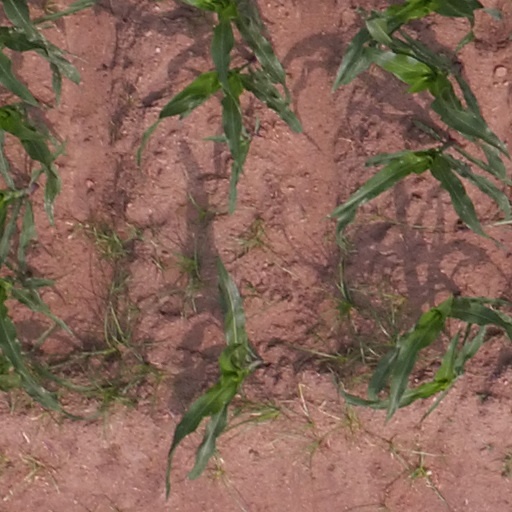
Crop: maize; corn